Twin Lakes District

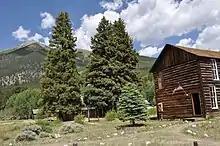
Another view in the district

Its 1974 National Register nomination asserted:Twin Lakes is perhaps one of the best remaining examples of a mountain village of the late 1800s. Nearly all of the buildings are of log construction and date from the two decades prior to the turn of the century. The town is well cared for by the inhabitants and looks much the same today as it did near the turn of the century...Much of the charm of the village is derived from its unique mountain setting and its groves of aspen and fir trees. The village is constructed entirely of native woods and stone and nestles in a small hollow against the mountains and near the lake.